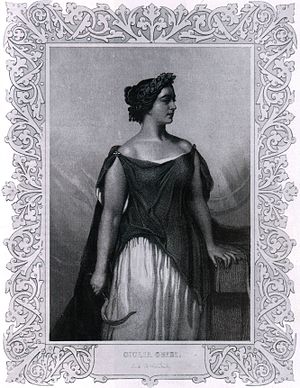
Norma / Udvalgte arier og musikalske numre
Giulia Grisi som Norma. Hun debuterede i rollen som Adalgisa i 1831.
Norma er en tragedia lirica eller opera i to akter af Vincenzo Bellini til en libretto af Felice Romani efter Norma, ossia L'infanticidio af Alexandre Soumet. Værket fik urpremiere på Teatro alla Scala den 26. december 1831 og betragtes som et af bel canto-traditionens højdepunkter. Arien "Casta diva" er en af de mest kendte arier fra det 19. århundrede.